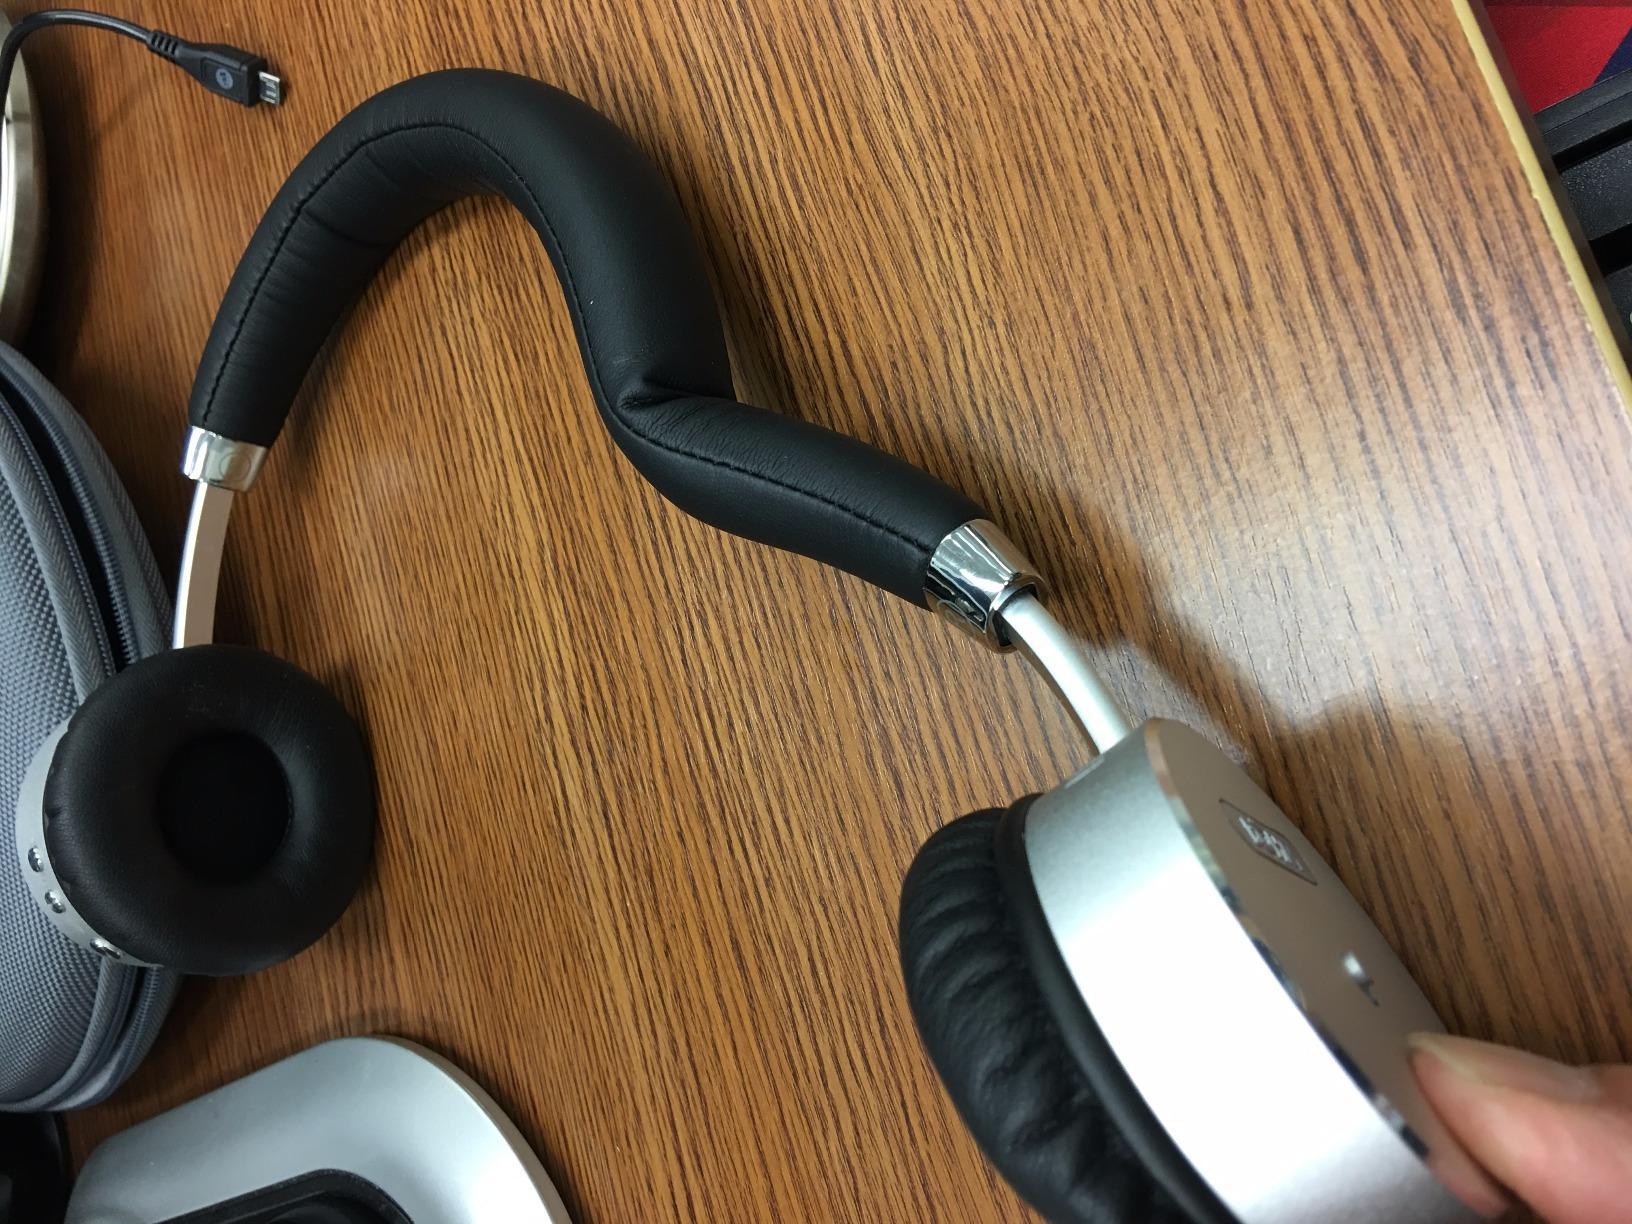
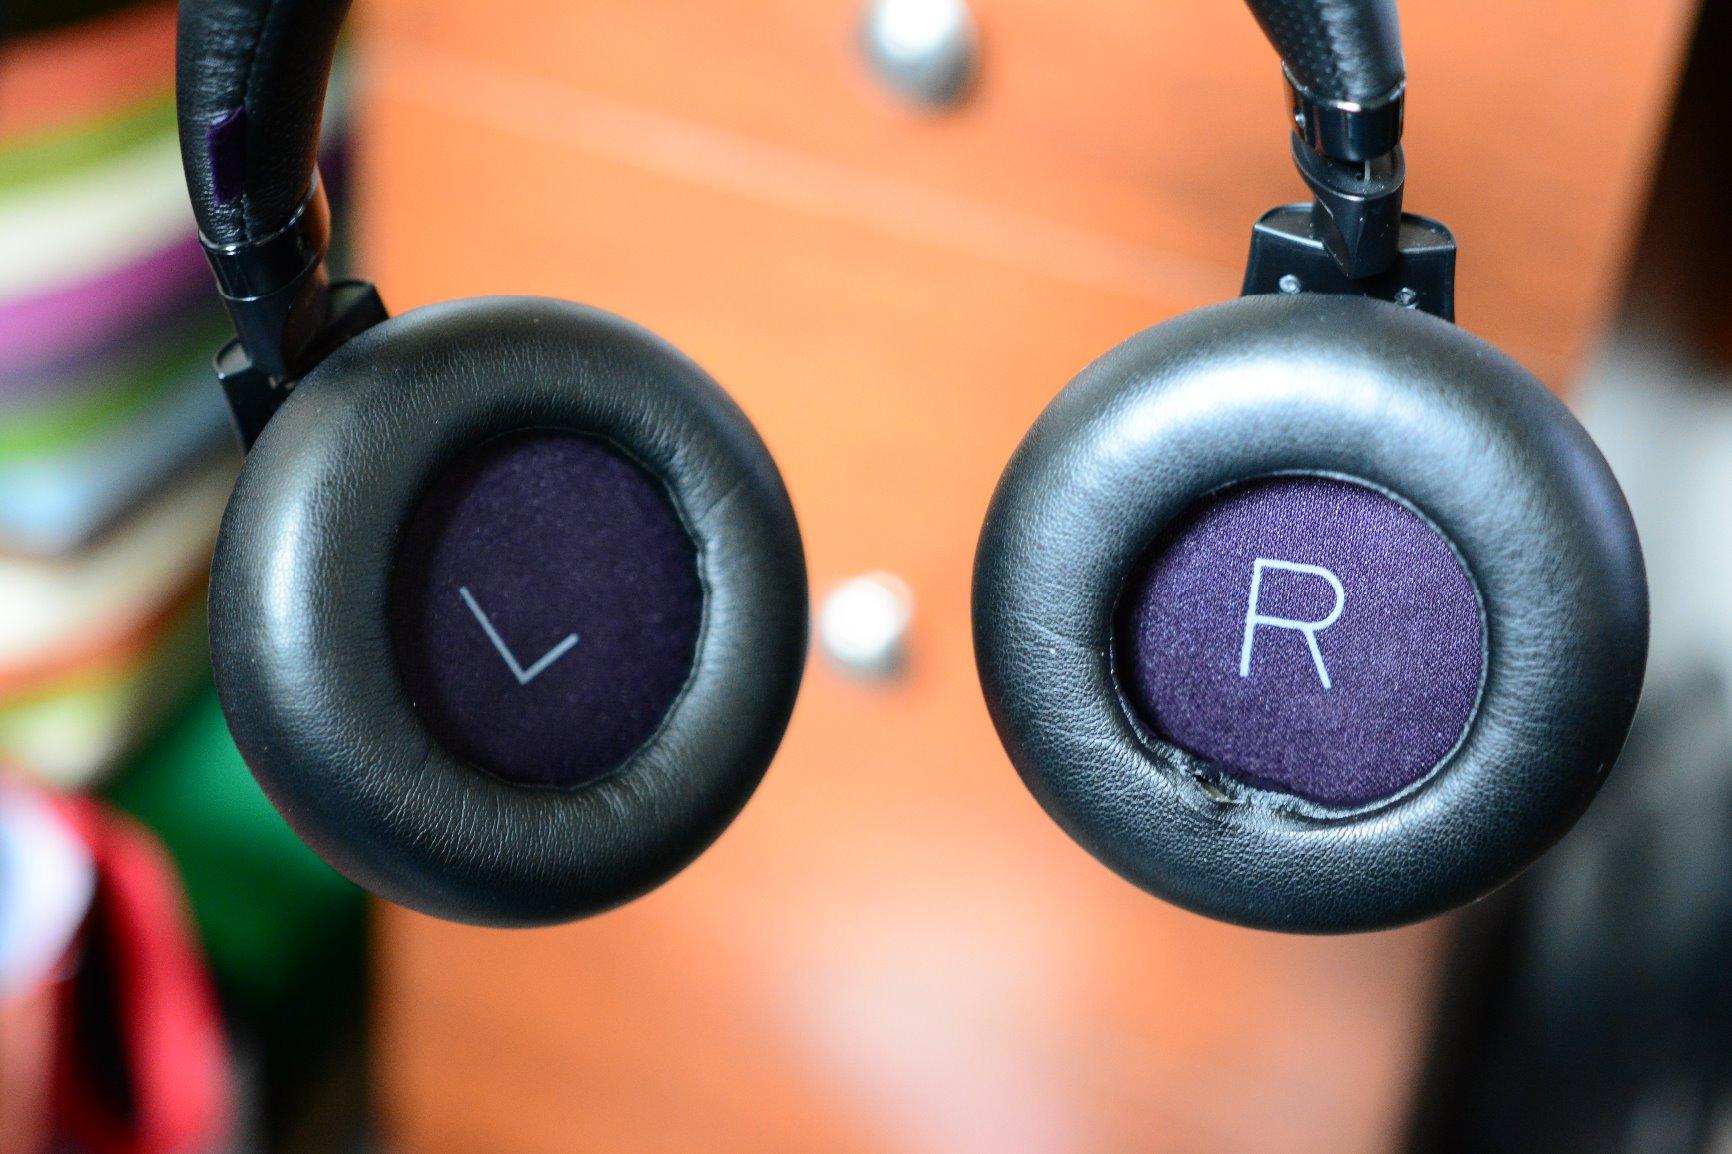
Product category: headphones
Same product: no